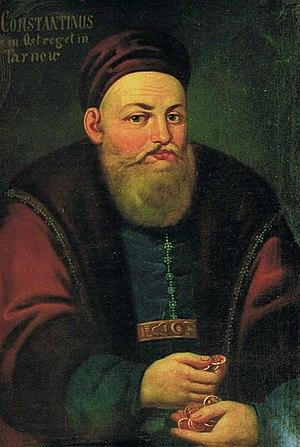
Konstanty Wasyl Ostrogski, membre de la famille princière Ostrogski, staroste de Volodymyr-Volynskyï, maréchal de Volhynie et voïvode de Kiev.